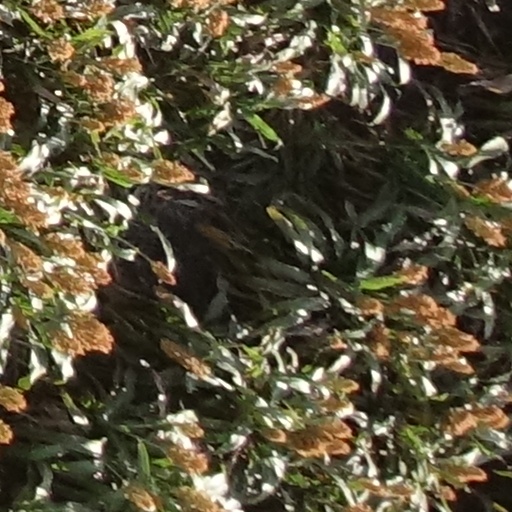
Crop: sorghum